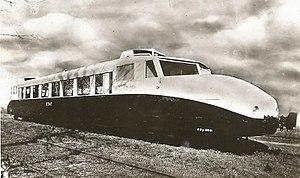
Autorail Decauville État ZZy 25101 et 25102 de 1937, ensuite renommés ZZ DC 1101 et 1102.
Les autorails Decauville État sont des autorails construits par Decauville et livrés à l’État en 1937 sous l'immatriculation ZZy 25101 et 25102, puis ZZ DC 1101 à 1102.